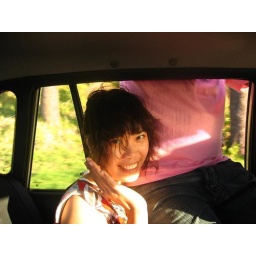
eventually everyone was halfway out the window and taking photos of each other over the car roof